Calligra Stage

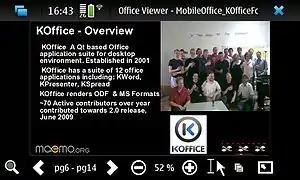
The viewer for smartphones was dropped from KOffice

In mid-2010, following disagreements between KWord’s maintainer Thomas Zander and the other core developers, KPresenter was renamed Calligra Stage. The KWord maintainer forked the KPresenter presentation tool to create KOffice Showcase.